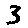
Label: 3